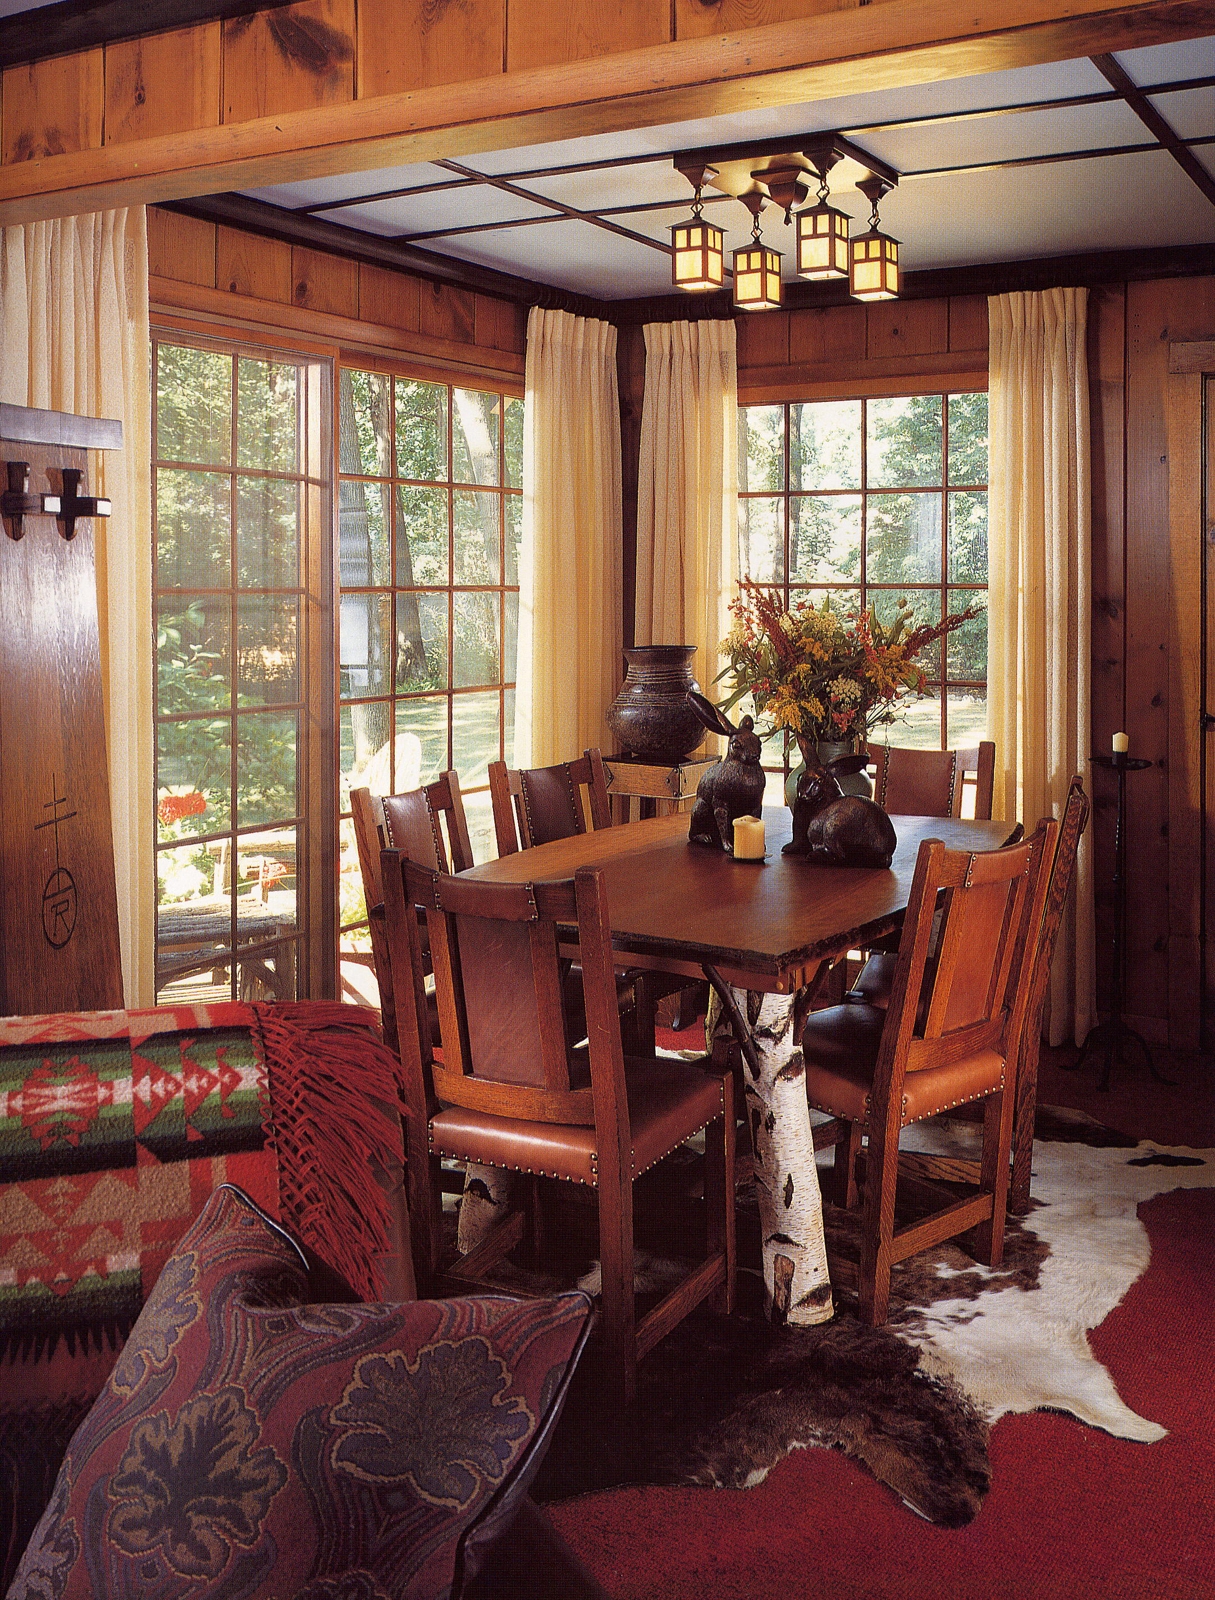
Room type: dining_room